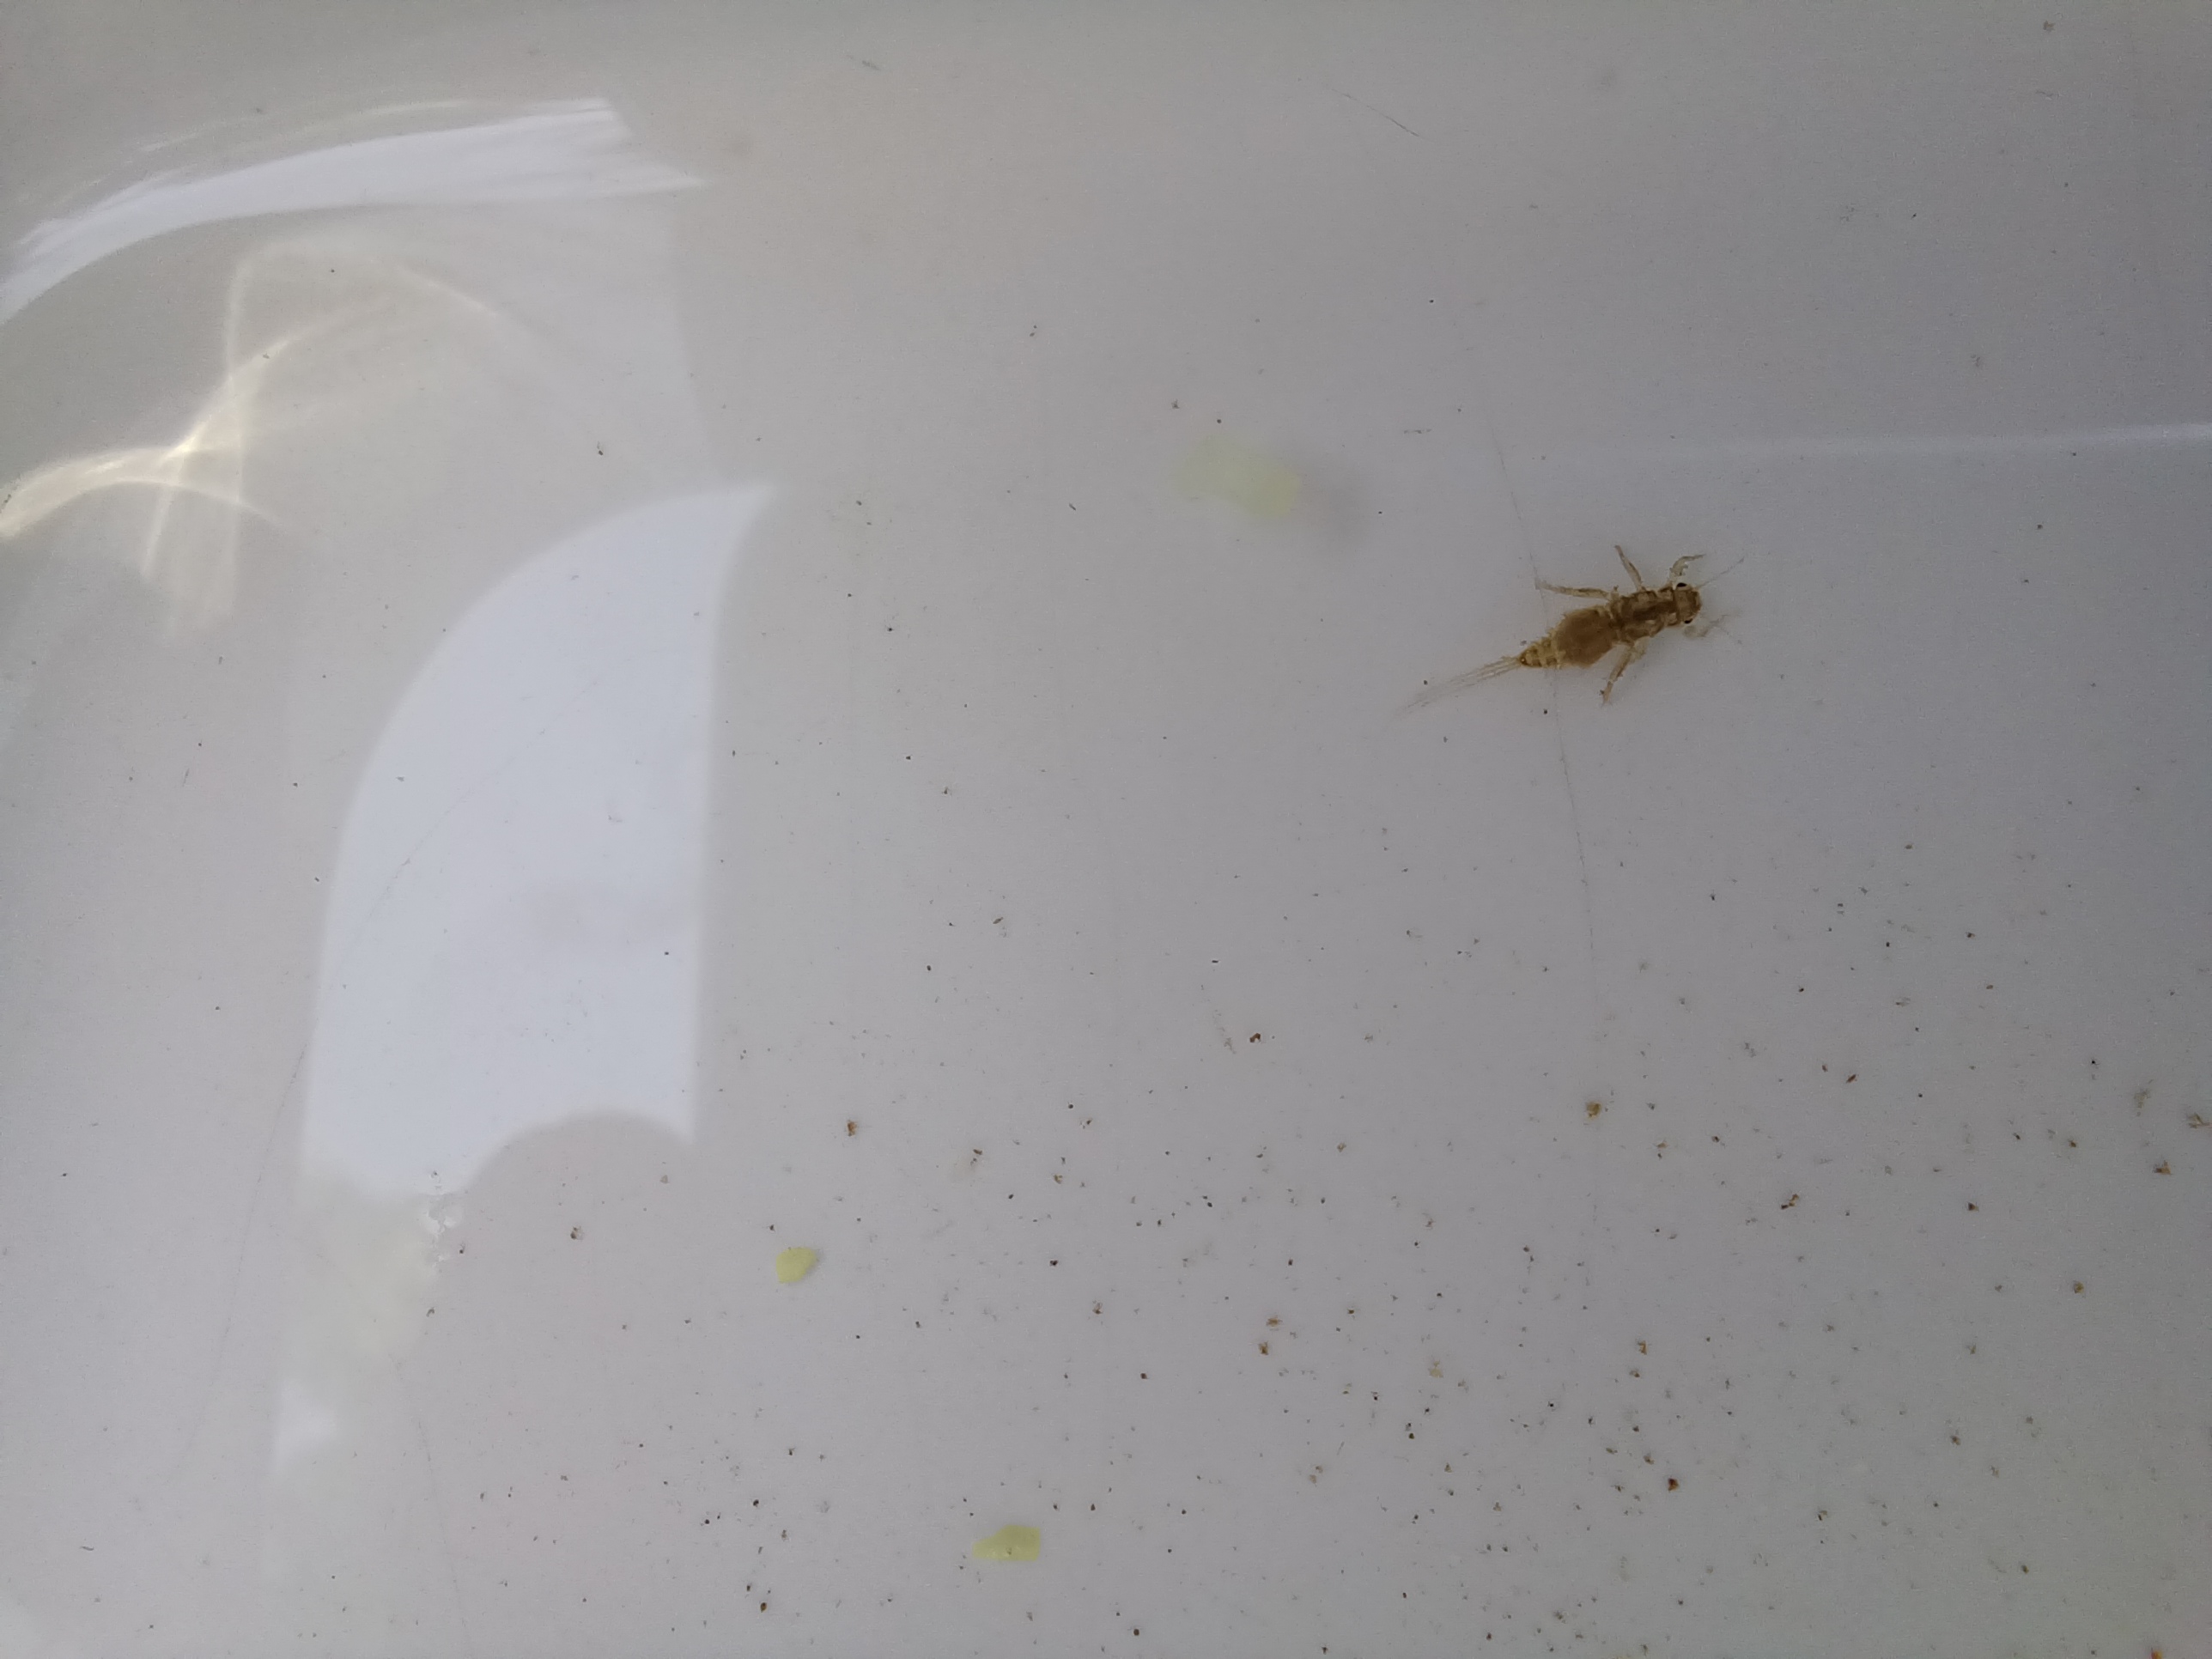
Macroinvertebrate group: other_mayflies